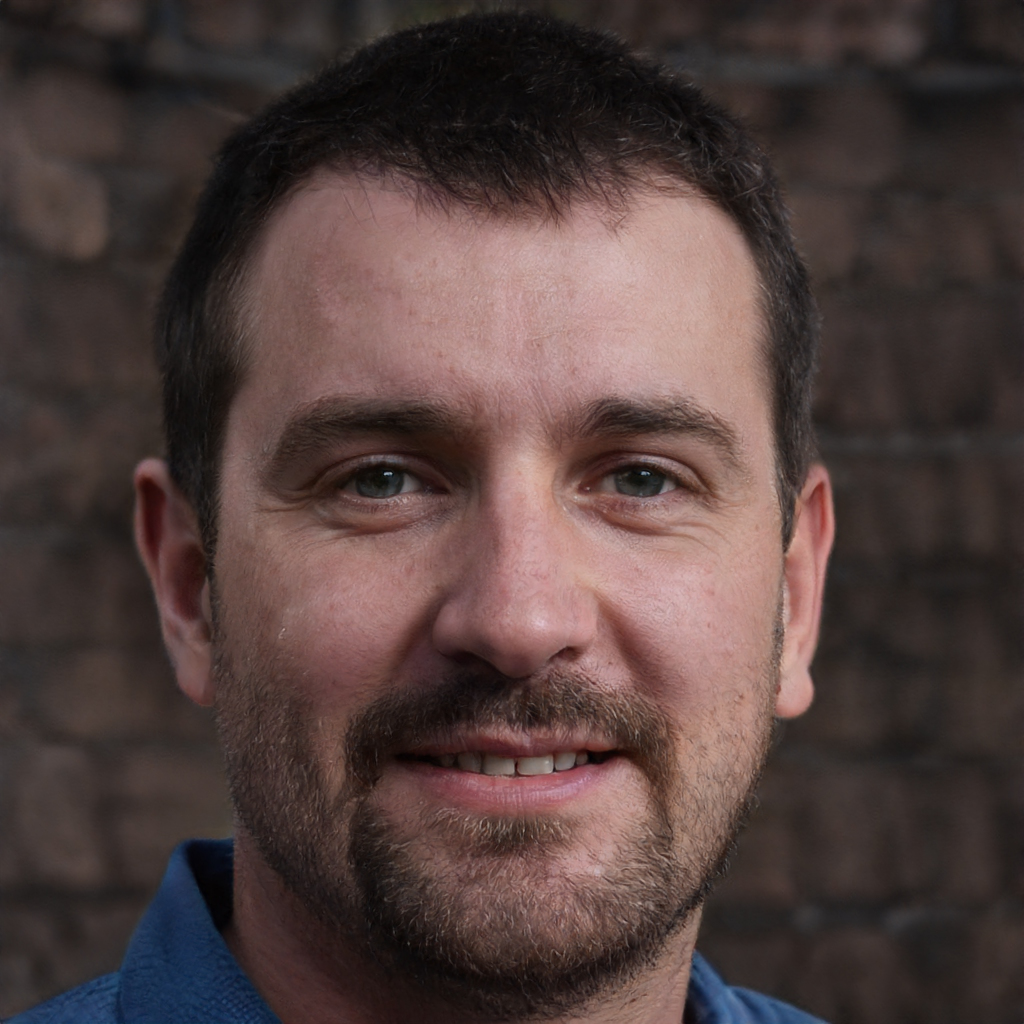
Gender: Male